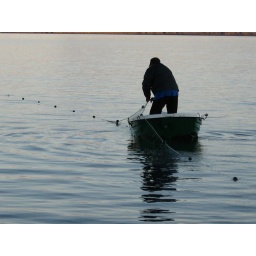
My father checking the fish nets one evening, outside of our house in Aug